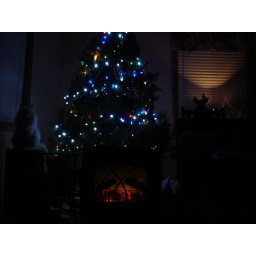
Our Christmas tree in the living room. Our cat Jingles is on the left.